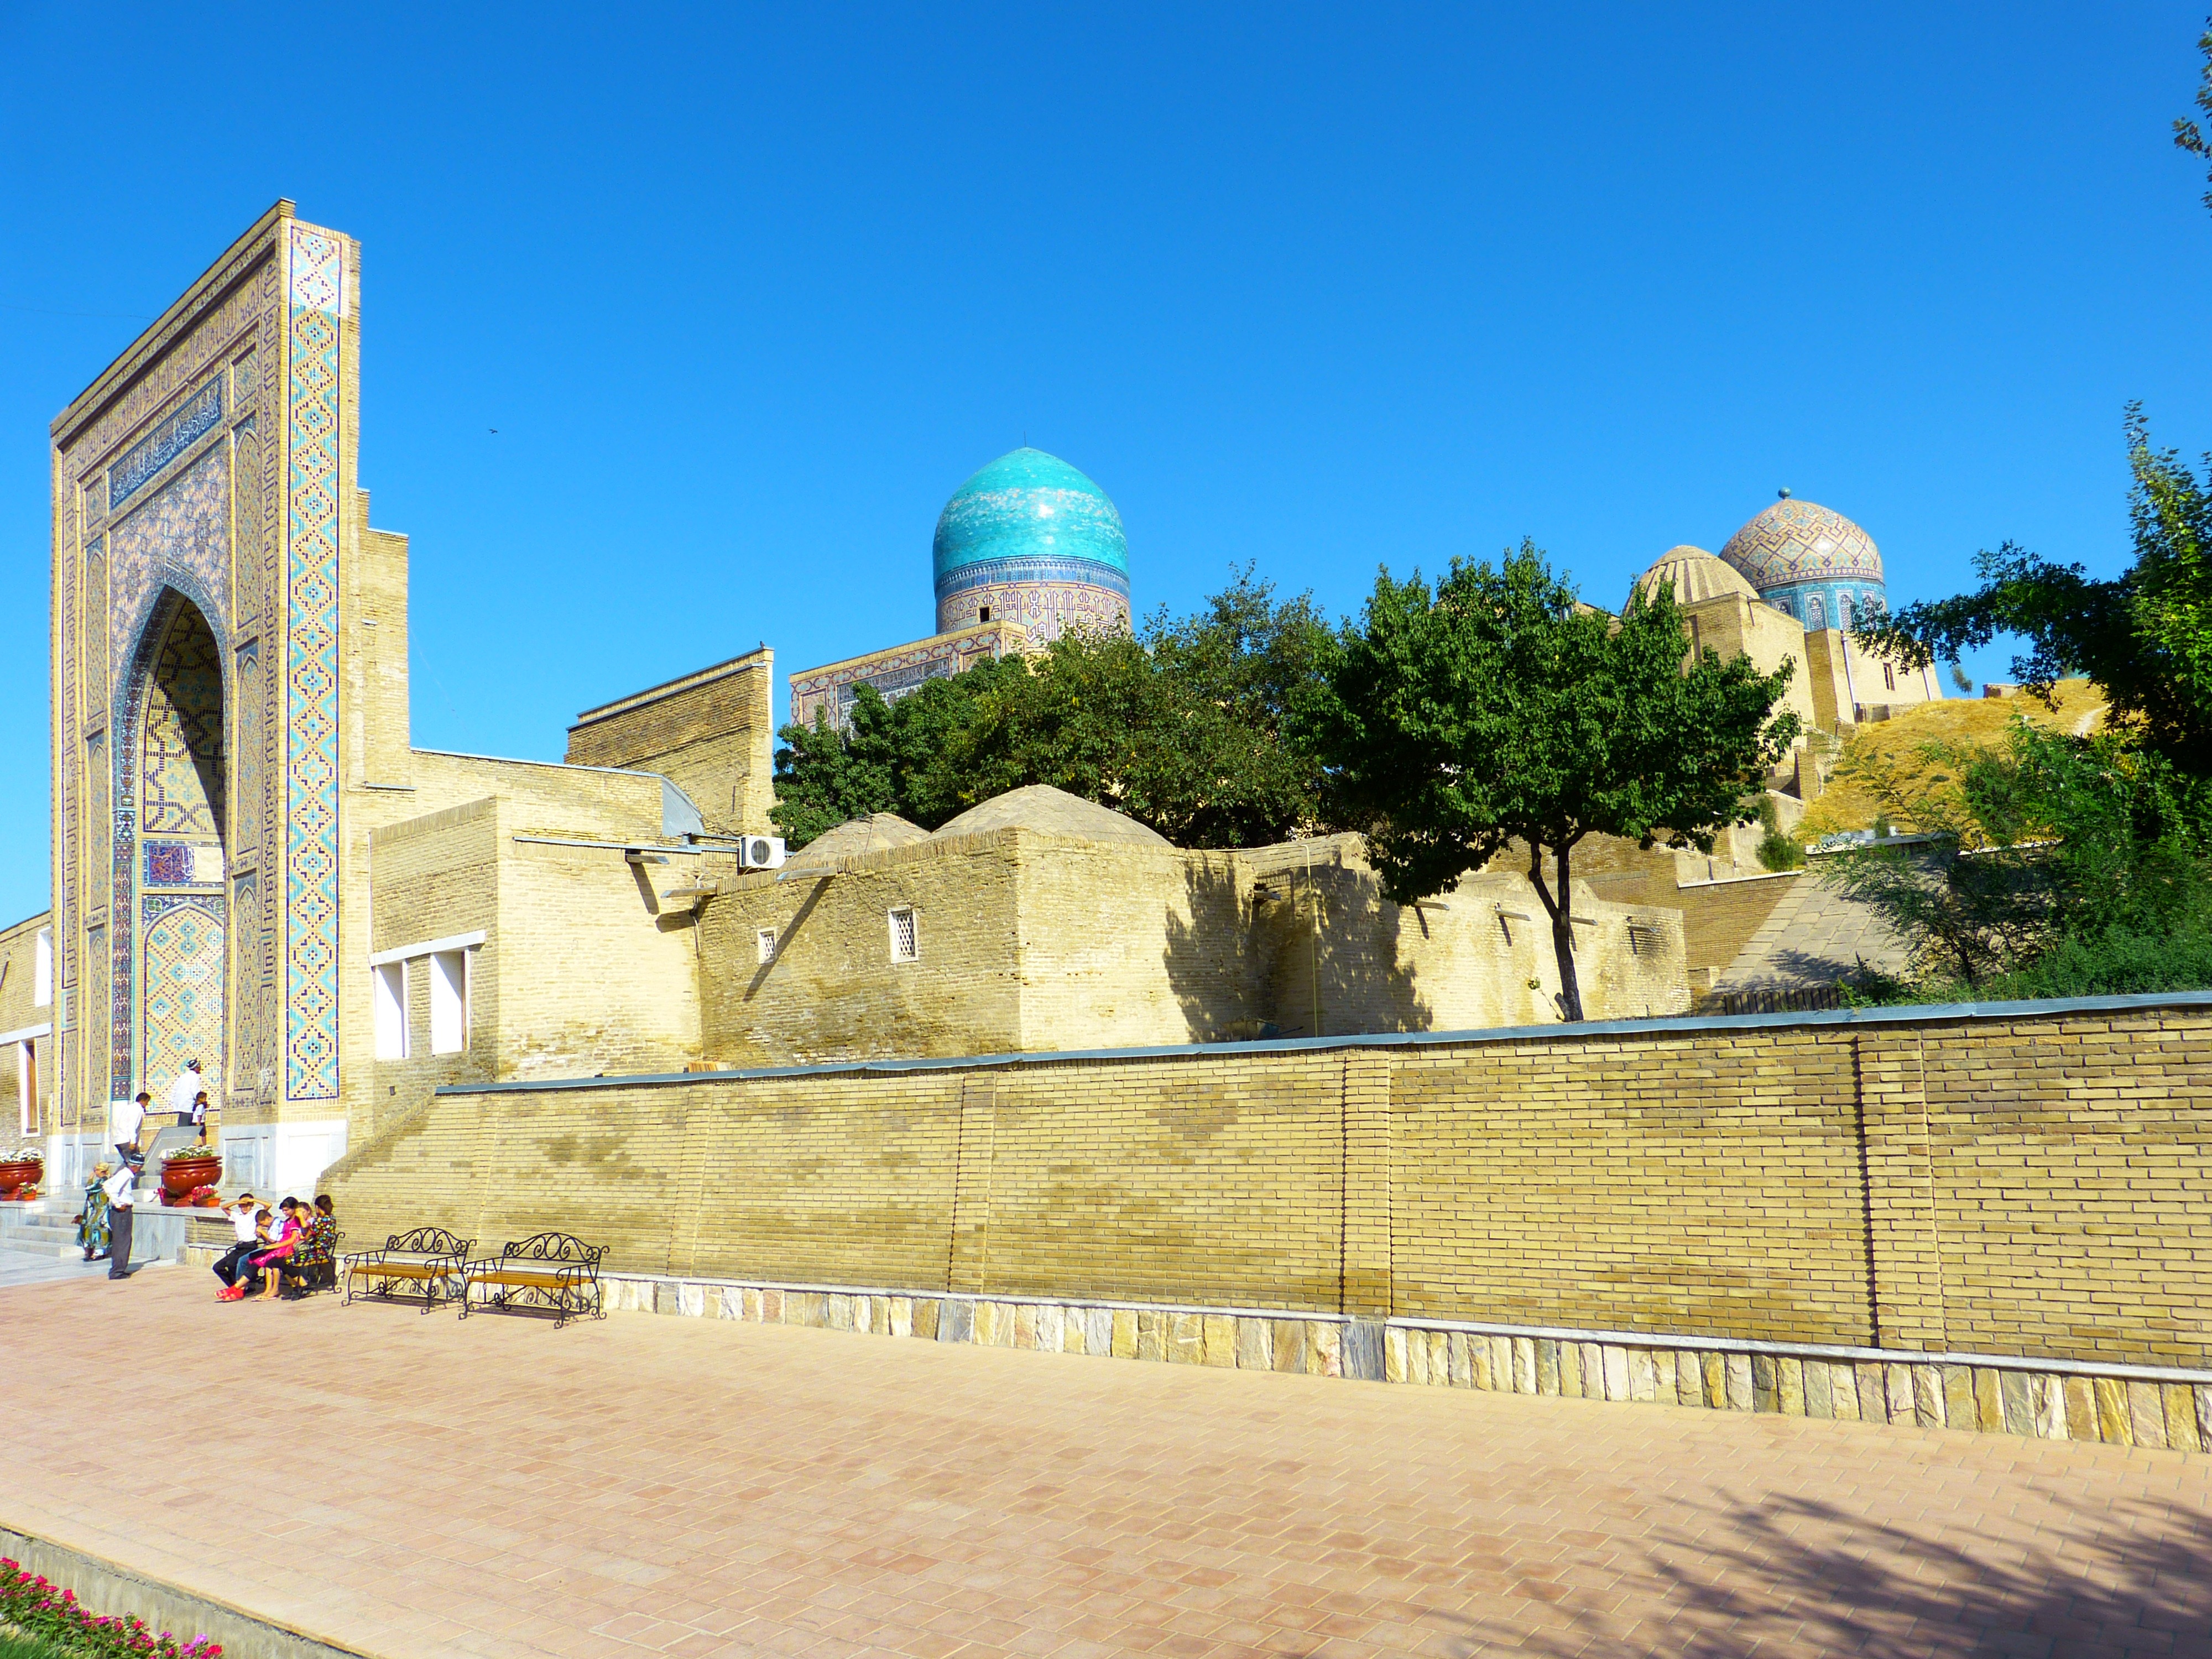
architecture, building, wall, vacation, landmark, place of worship, estate, necropolis, mausoleums, mausoleum, uzbekistan, samarkand, shohizinda